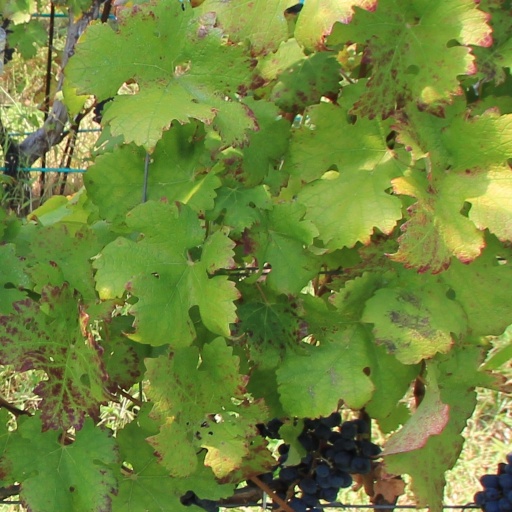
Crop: grape